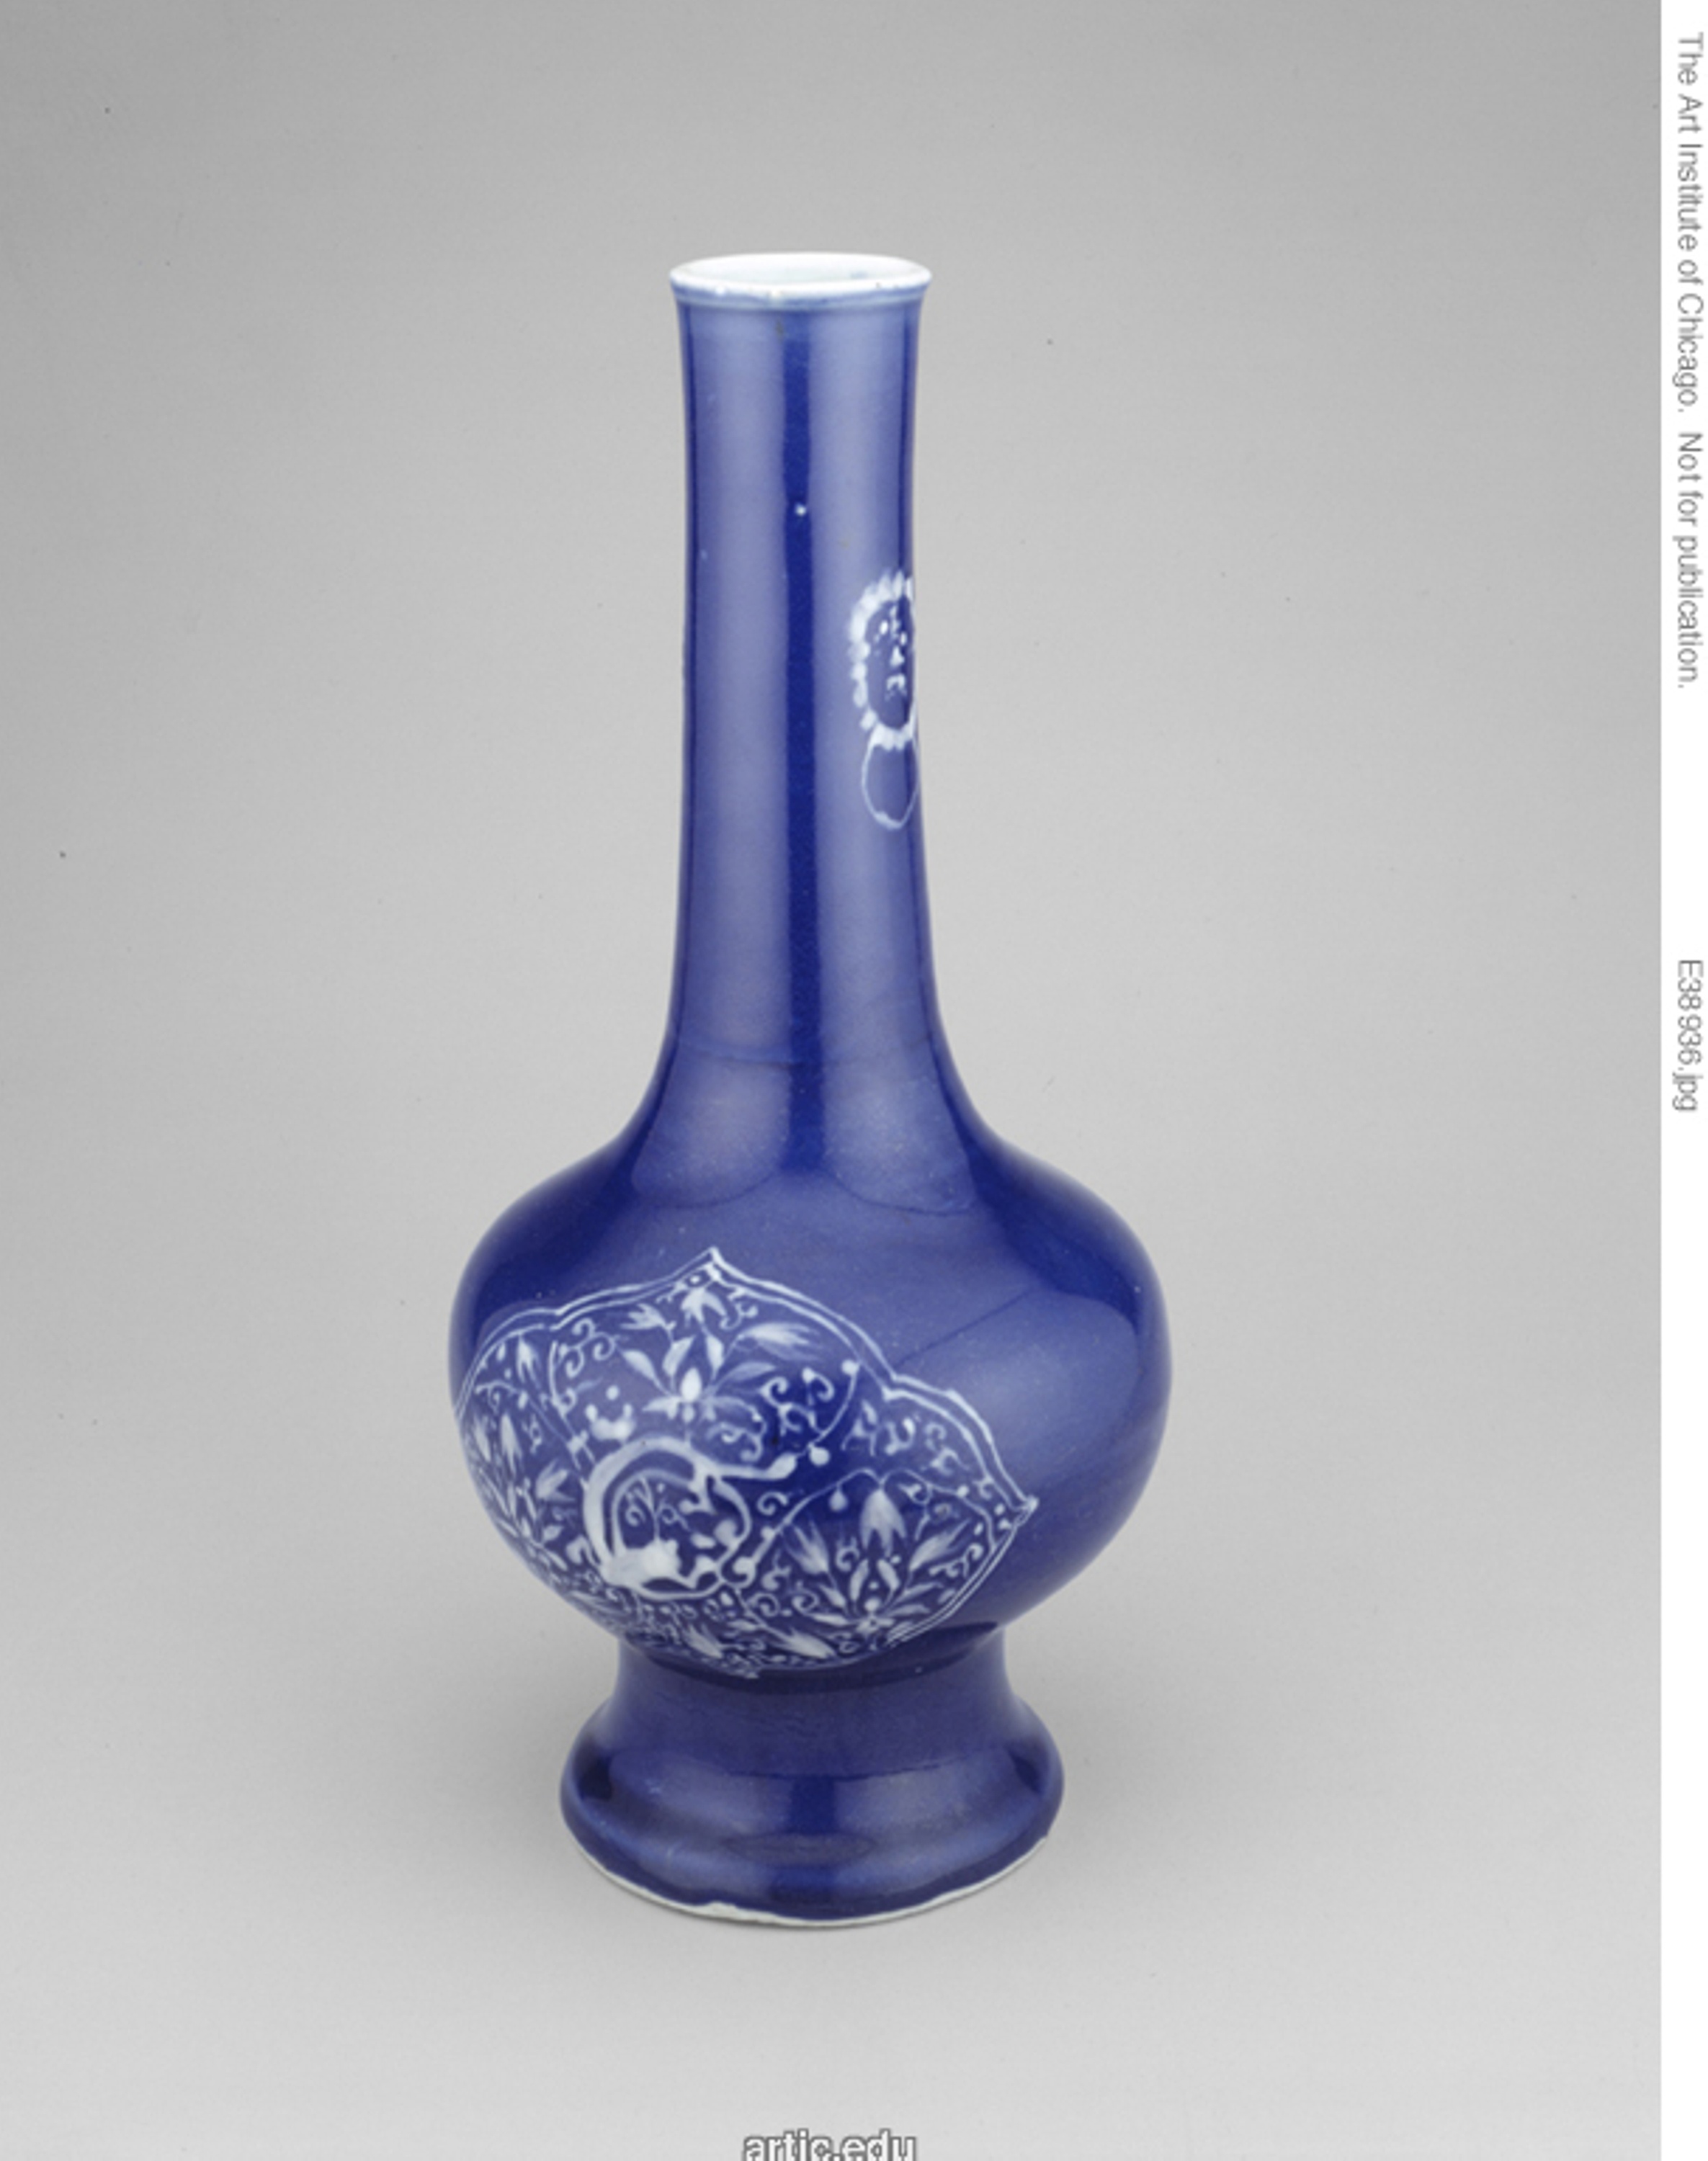
vase, cobalt blue, blue, porcelain, product, purple, ceramic, blue and white porcelain, artifact, glass, still life photography